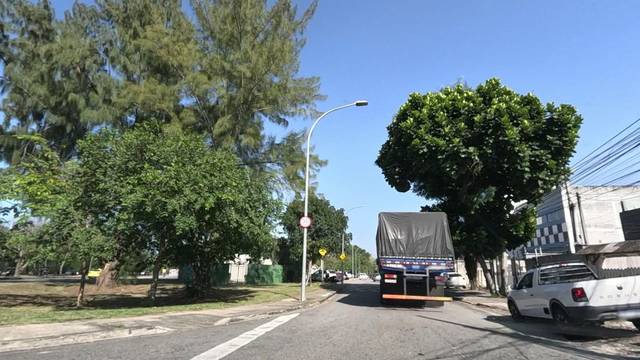
Region: Brazil
Coordinates: -23.012, -43.444